History of painting

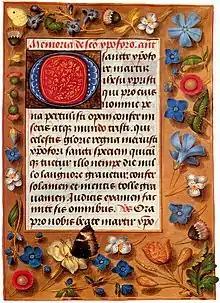
Book of Hours

Filipino painting as a whole can be seen as an amalgamation of many cultural influences, though it tends to be more Western in its current form with Eastern roots.